Rupp Arena

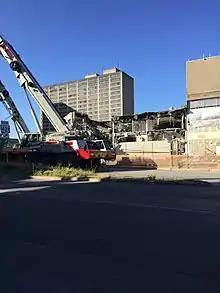
Outside the arena during 2020 renovations

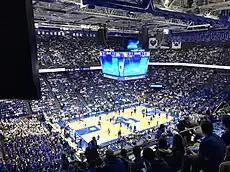
New scoreboard becomes the centerpiece of Rupp Arena

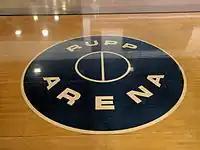
The old center court welcomes fans in the main lobby of Rupp Arena

Rupp Arena was approved for various renovations in 2015 to improve the fan experience and to attract more concerts and major events. The approved renovations totaled at $15.8 million that included a new center-hung scoreboard, advertising ribbon boards, wireless internet for fans, and improved roof infrastructure.